Culture of Qatar

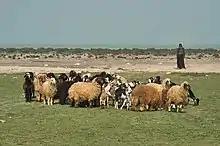
Bedouin grazing his sheep near Ruwayda, northern Qatar

A simple form of embroidery practiced by Qatari women was known as "kurar". It involved four women, each carrying four threads, who would braid the threads on articles of clothing - mainly "thawbs" or "abayas". The braids, varying in color, were sewn vertically. It was similar to heavy chain stitch embroidery. Gold threads, known as "zari", were commonly used. They were usually imported from India.